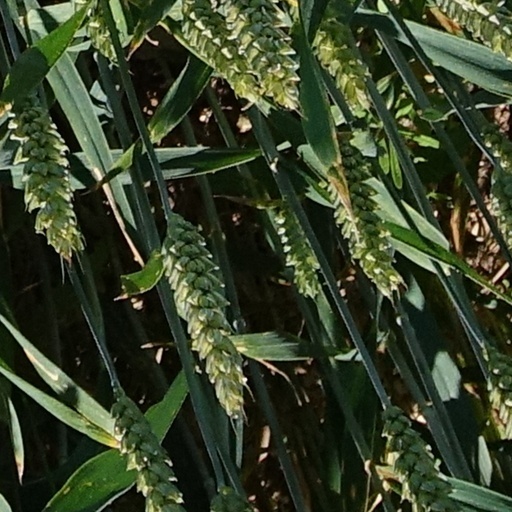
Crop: wheat